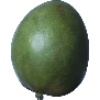
Label: Mango 1